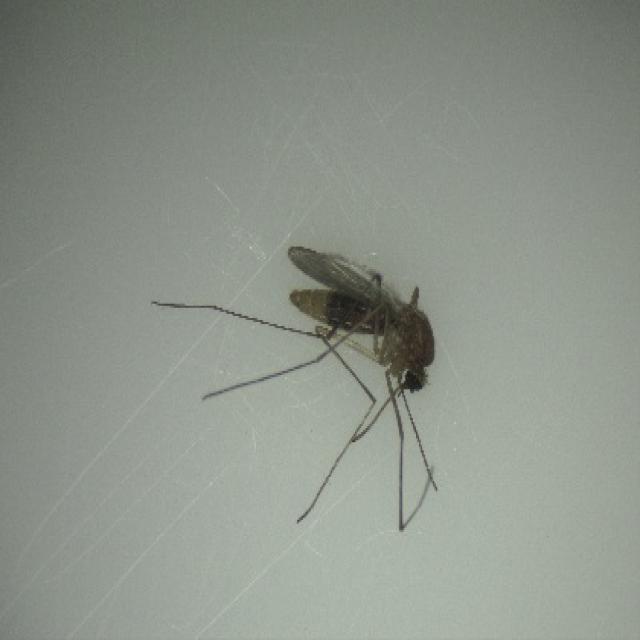
Species: culex_pipiens